Kevin De Bruyne

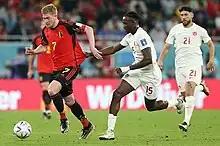
De Bruyne playing for Belgium against Canada at the 2022 FIFA World Cup

On 13 May 2014, De Bruyne was named in Belgium's squad for the 2014 FIFA World Cup. In their first game of the tournament, against Algeria in Belo Horizonte, De Bruyne assisted Marouane Fellaini's equaliser and was named man of the match by FIFA. In the round of 16, De Bruyne scored Belgium's opening goal in the third minute of extra time as they defeated the United States 2–1. They were subsequently eliminated from the 2014 FIFA World Cup after losing 1–0 to Argentina in the quarter-finals.